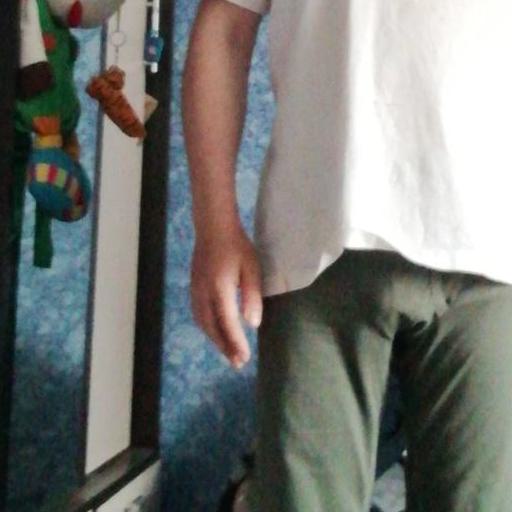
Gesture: no_gesture